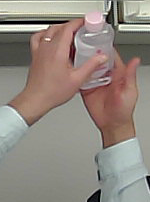
Product: johnson_baby